General Camp of the Liberation Army

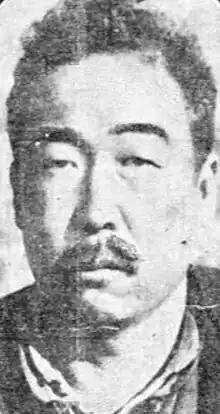
Oh Dong-jin, commander of the General Camp of the Liberation Army.

The Army was organized as a special unit to composed of all armed anti-Japanese groups in South and North Manchuria to carry out only military purposes shortly after the headquarters of the Liberation Army was organized. In other words, the activities of each military camp of the Liberation Army, which was dispersed in various places, were reduced due to Japanese surveillance and oppression, and communication between units became difficult. It operated as an independent organization under the direct jurisdiction of the Military Affairs Department of the Provisional Government of the Republic of Korea. The organizational structure consisted of three departments: the Military Department, the Advisory Department, and the Finance Department, all under the command of the General Headquarters. Under the Advisory Department, there was a military camp (군영). In Articles 4 to 5, it was stipulated that members should be between 18 and 50 years old and have rights and obligations similar to military regulations.